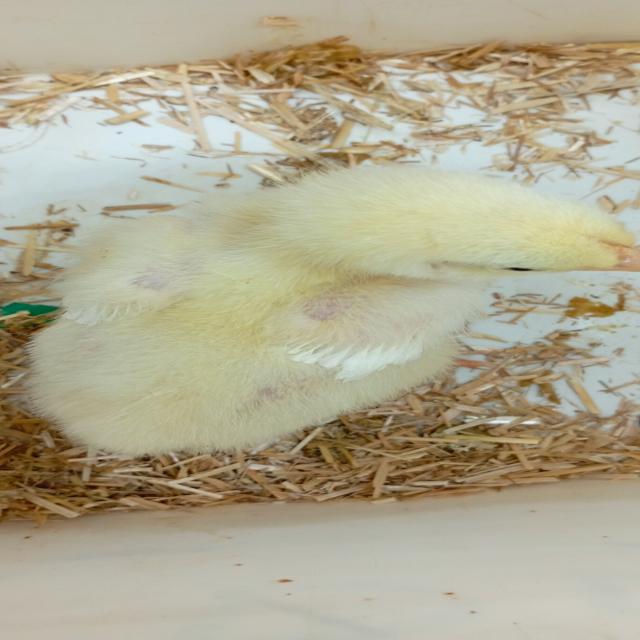
Weight: 182 g